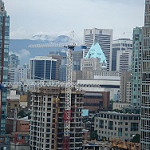
Label: non_damage_buildings_street